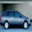
Label: automobile